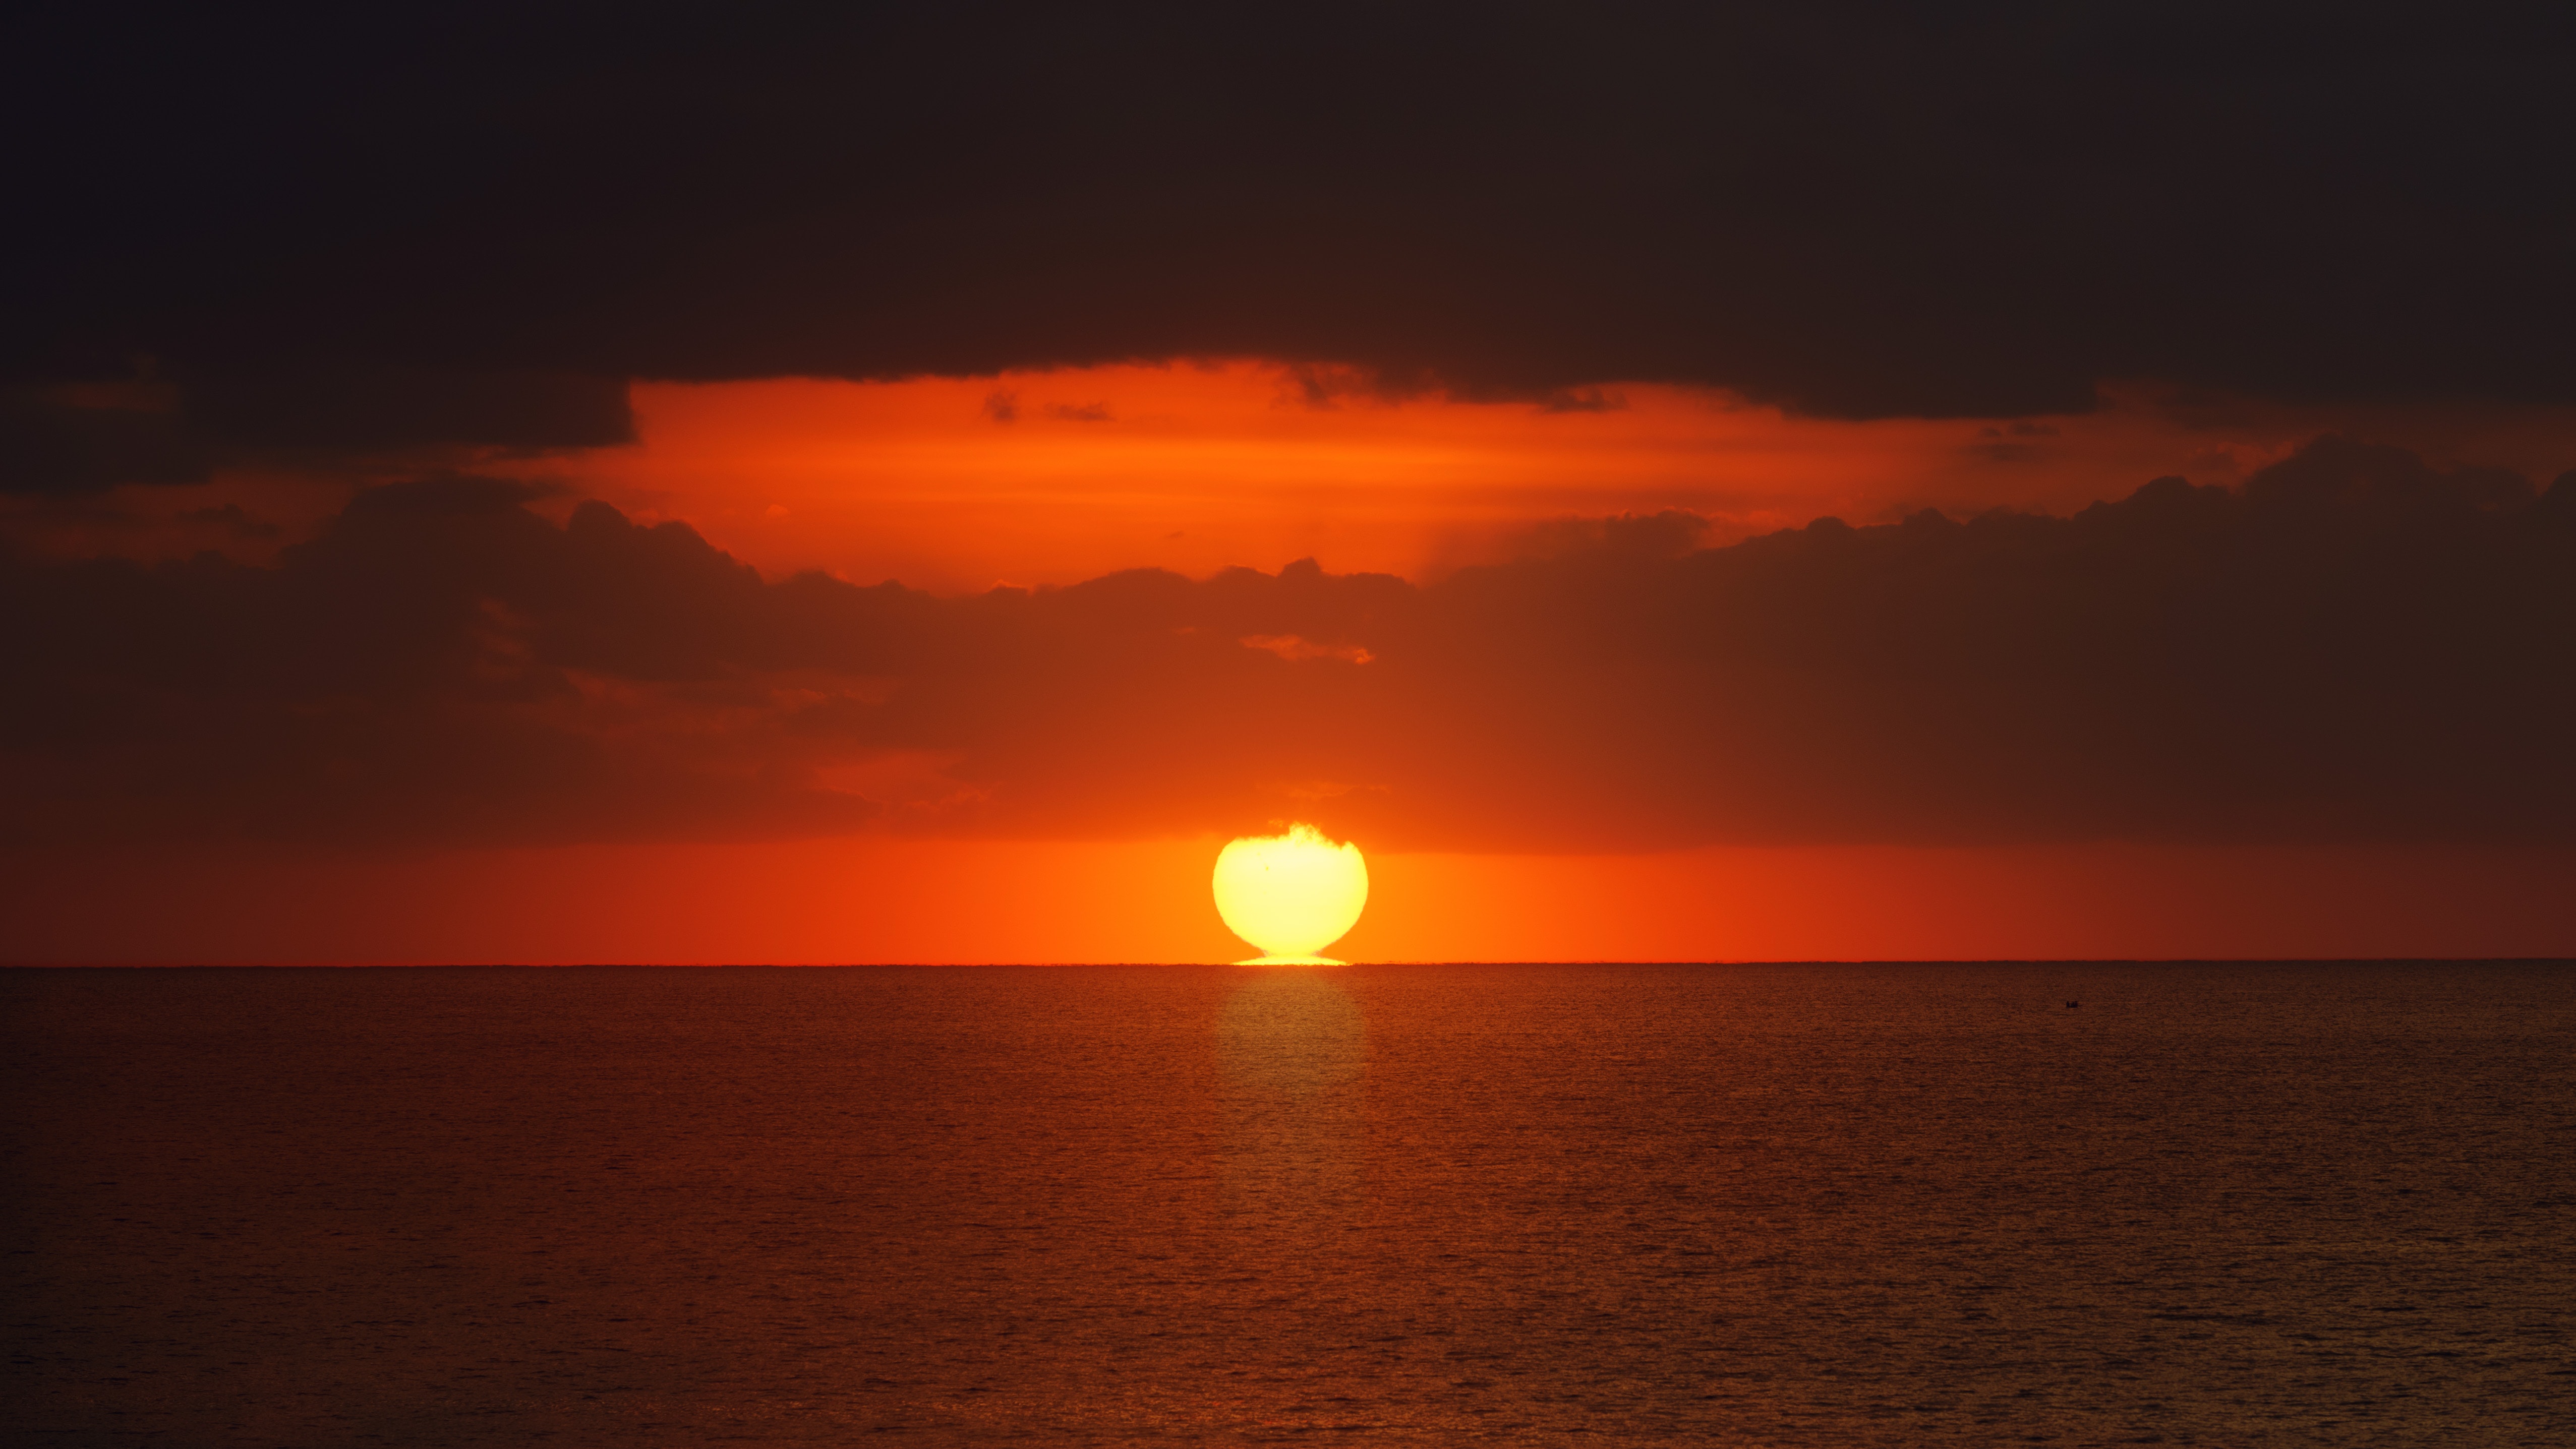
sky, horizon, afterglow, sunset, sunrise, sun, red sky at morning, sea, orange, evening, cloud, calm, dusk, morning, ocean, dawn, sound, sunlight, astronomical object, heat, cumulus, landscape, coast, vacation, tropics